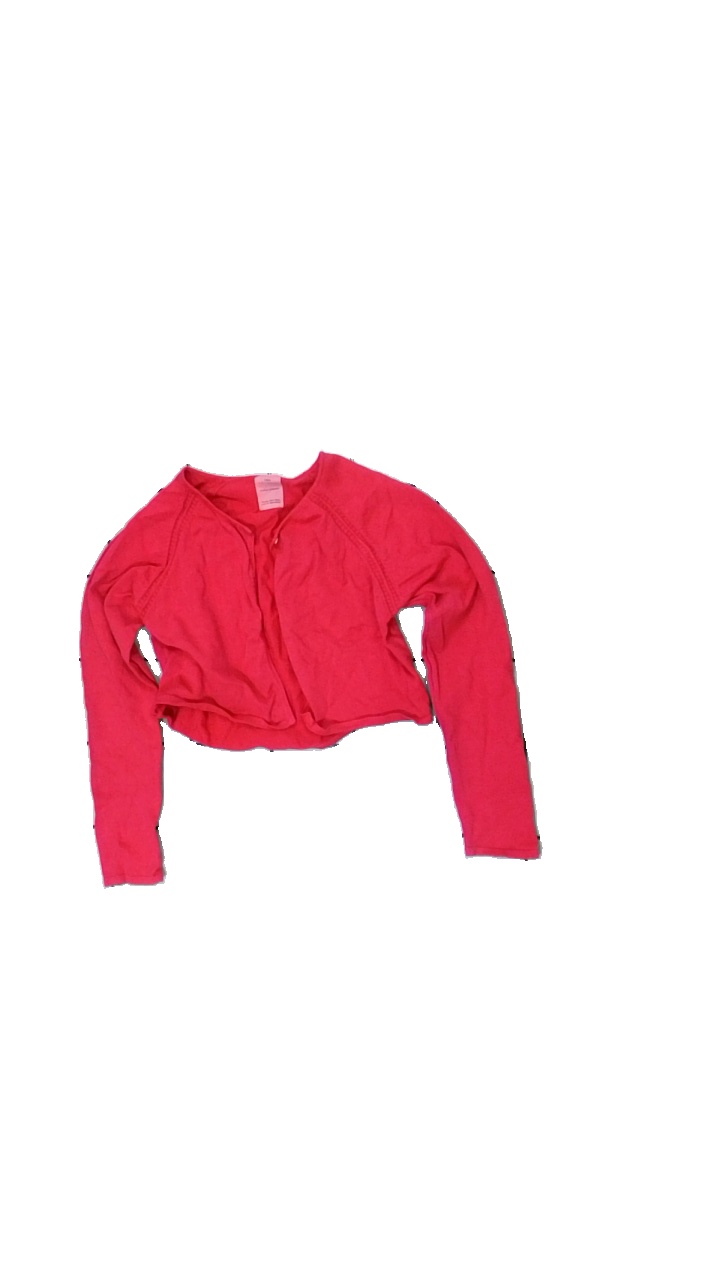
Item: Cardigan (Children)
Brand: Zara
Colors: Pink
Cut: Cropped
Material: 100% cotton
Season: All
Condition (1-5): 3
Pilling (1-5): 4
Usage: Reuse
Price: <50